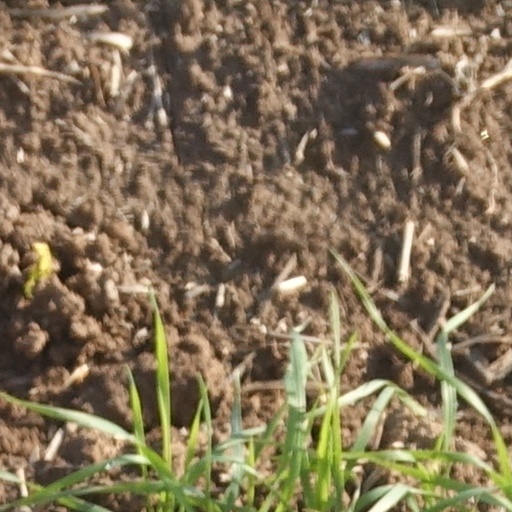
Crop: wheat